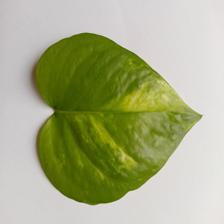
Label: Healthy